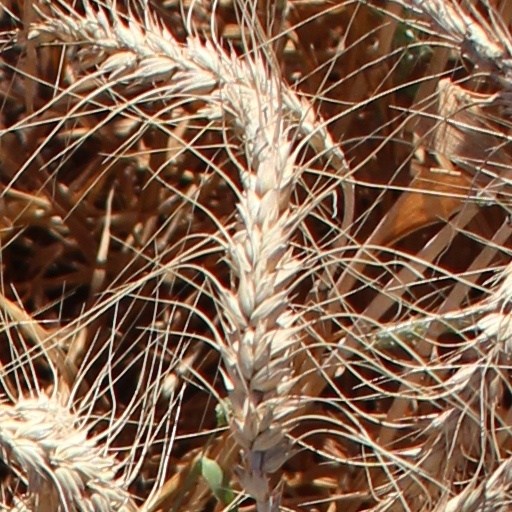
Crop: wheat